Battle of Graignes

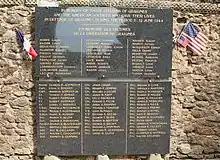
Memorial to citizens of Graignes and American soldiers

On the morning of 6 June, the village's mayor, M. (Monsieur) Mr. Alphonse Voydie, awoke to find American paratroopers in the field behind his house. He provided information and later called a town meeting to assess the supply situation. During that meeting, there was a unanimous decision to feed the paratroopers, despite the risks that came with helping the enemy. Under Mme (Madame) Mrs. Germaine Boursier's direction, the women of Graignes began cooking around the clock so they could serve two meals each day. Teams of men, women and even children were hauling wagon loads of valuable salvaged equipment back to the Graignes perimeter.